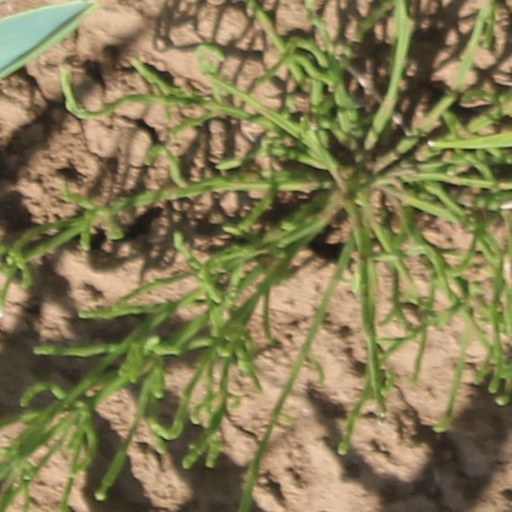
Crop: wheat